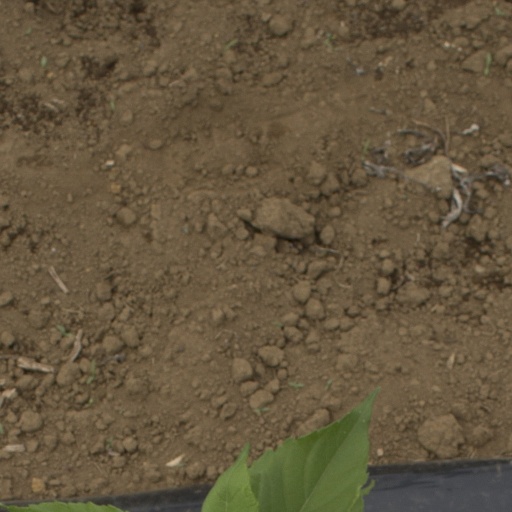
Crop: Jerusalem artichoke